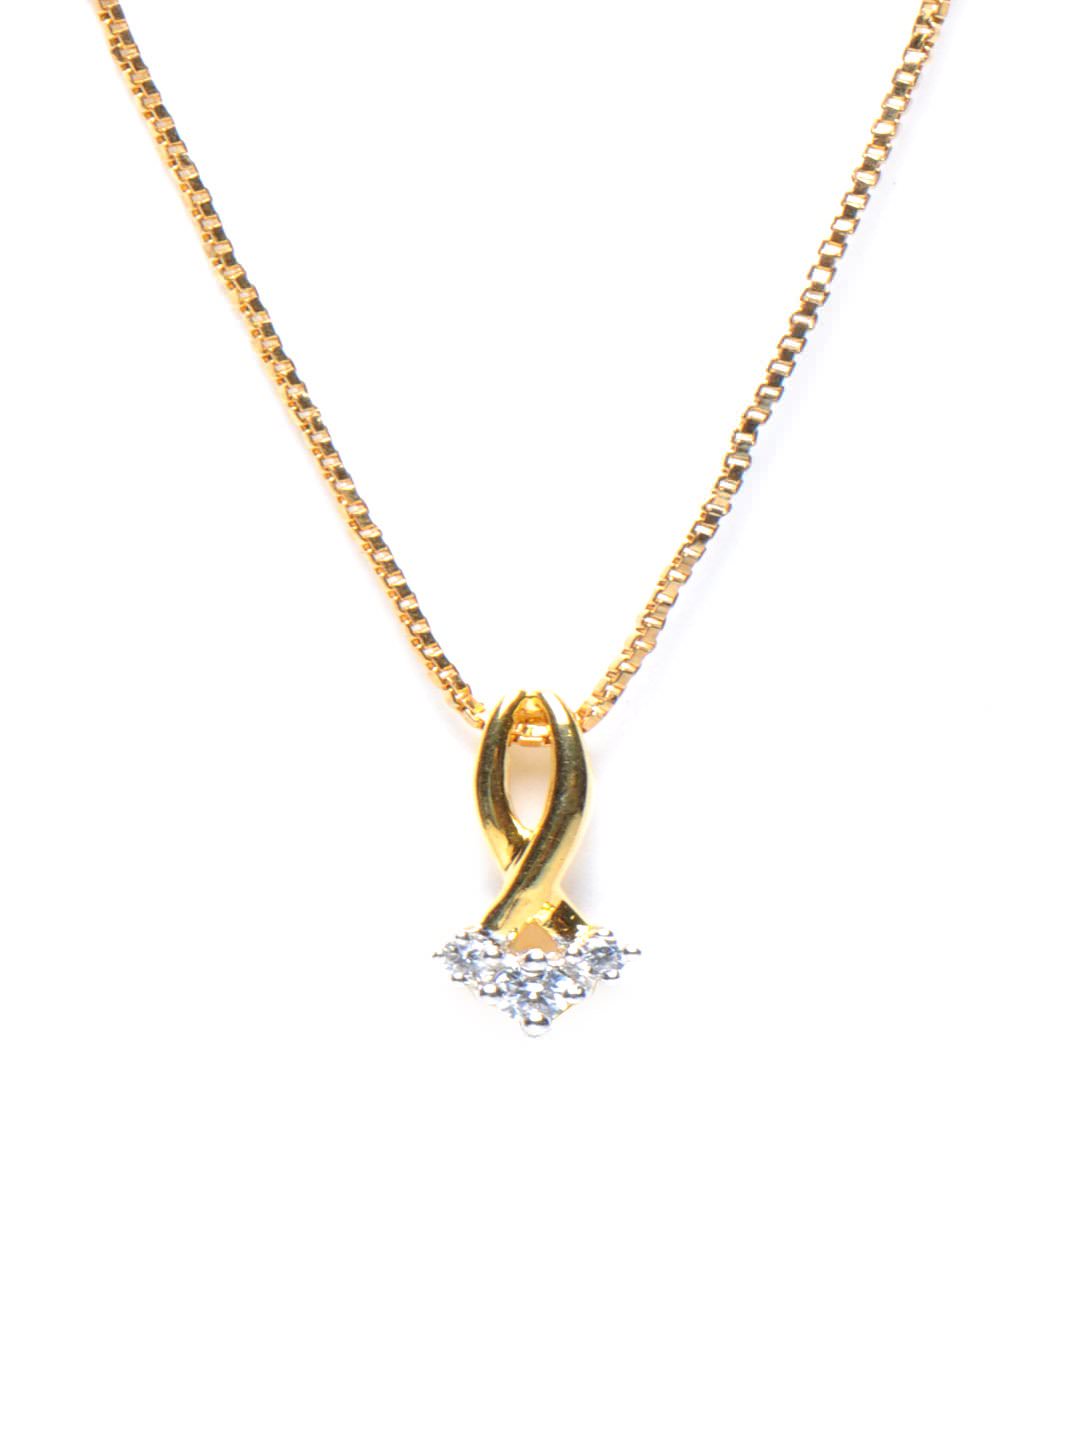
Lucera Women Silver Pendant
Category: Accessories / Jewellery / Pendant
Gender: Women
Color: Silver
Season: Summer 2013
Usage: Casual